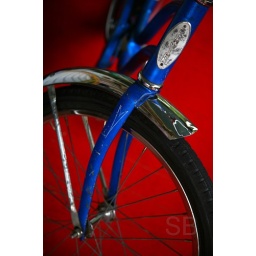
the red porch is so fat with color, it sorta wraps around the bike